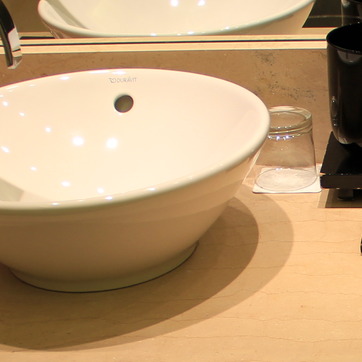
Material: ceramic